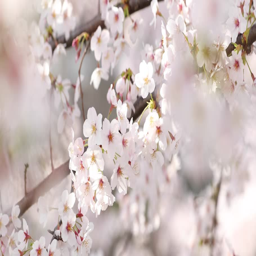
cherry blossoms fluttering in the wind